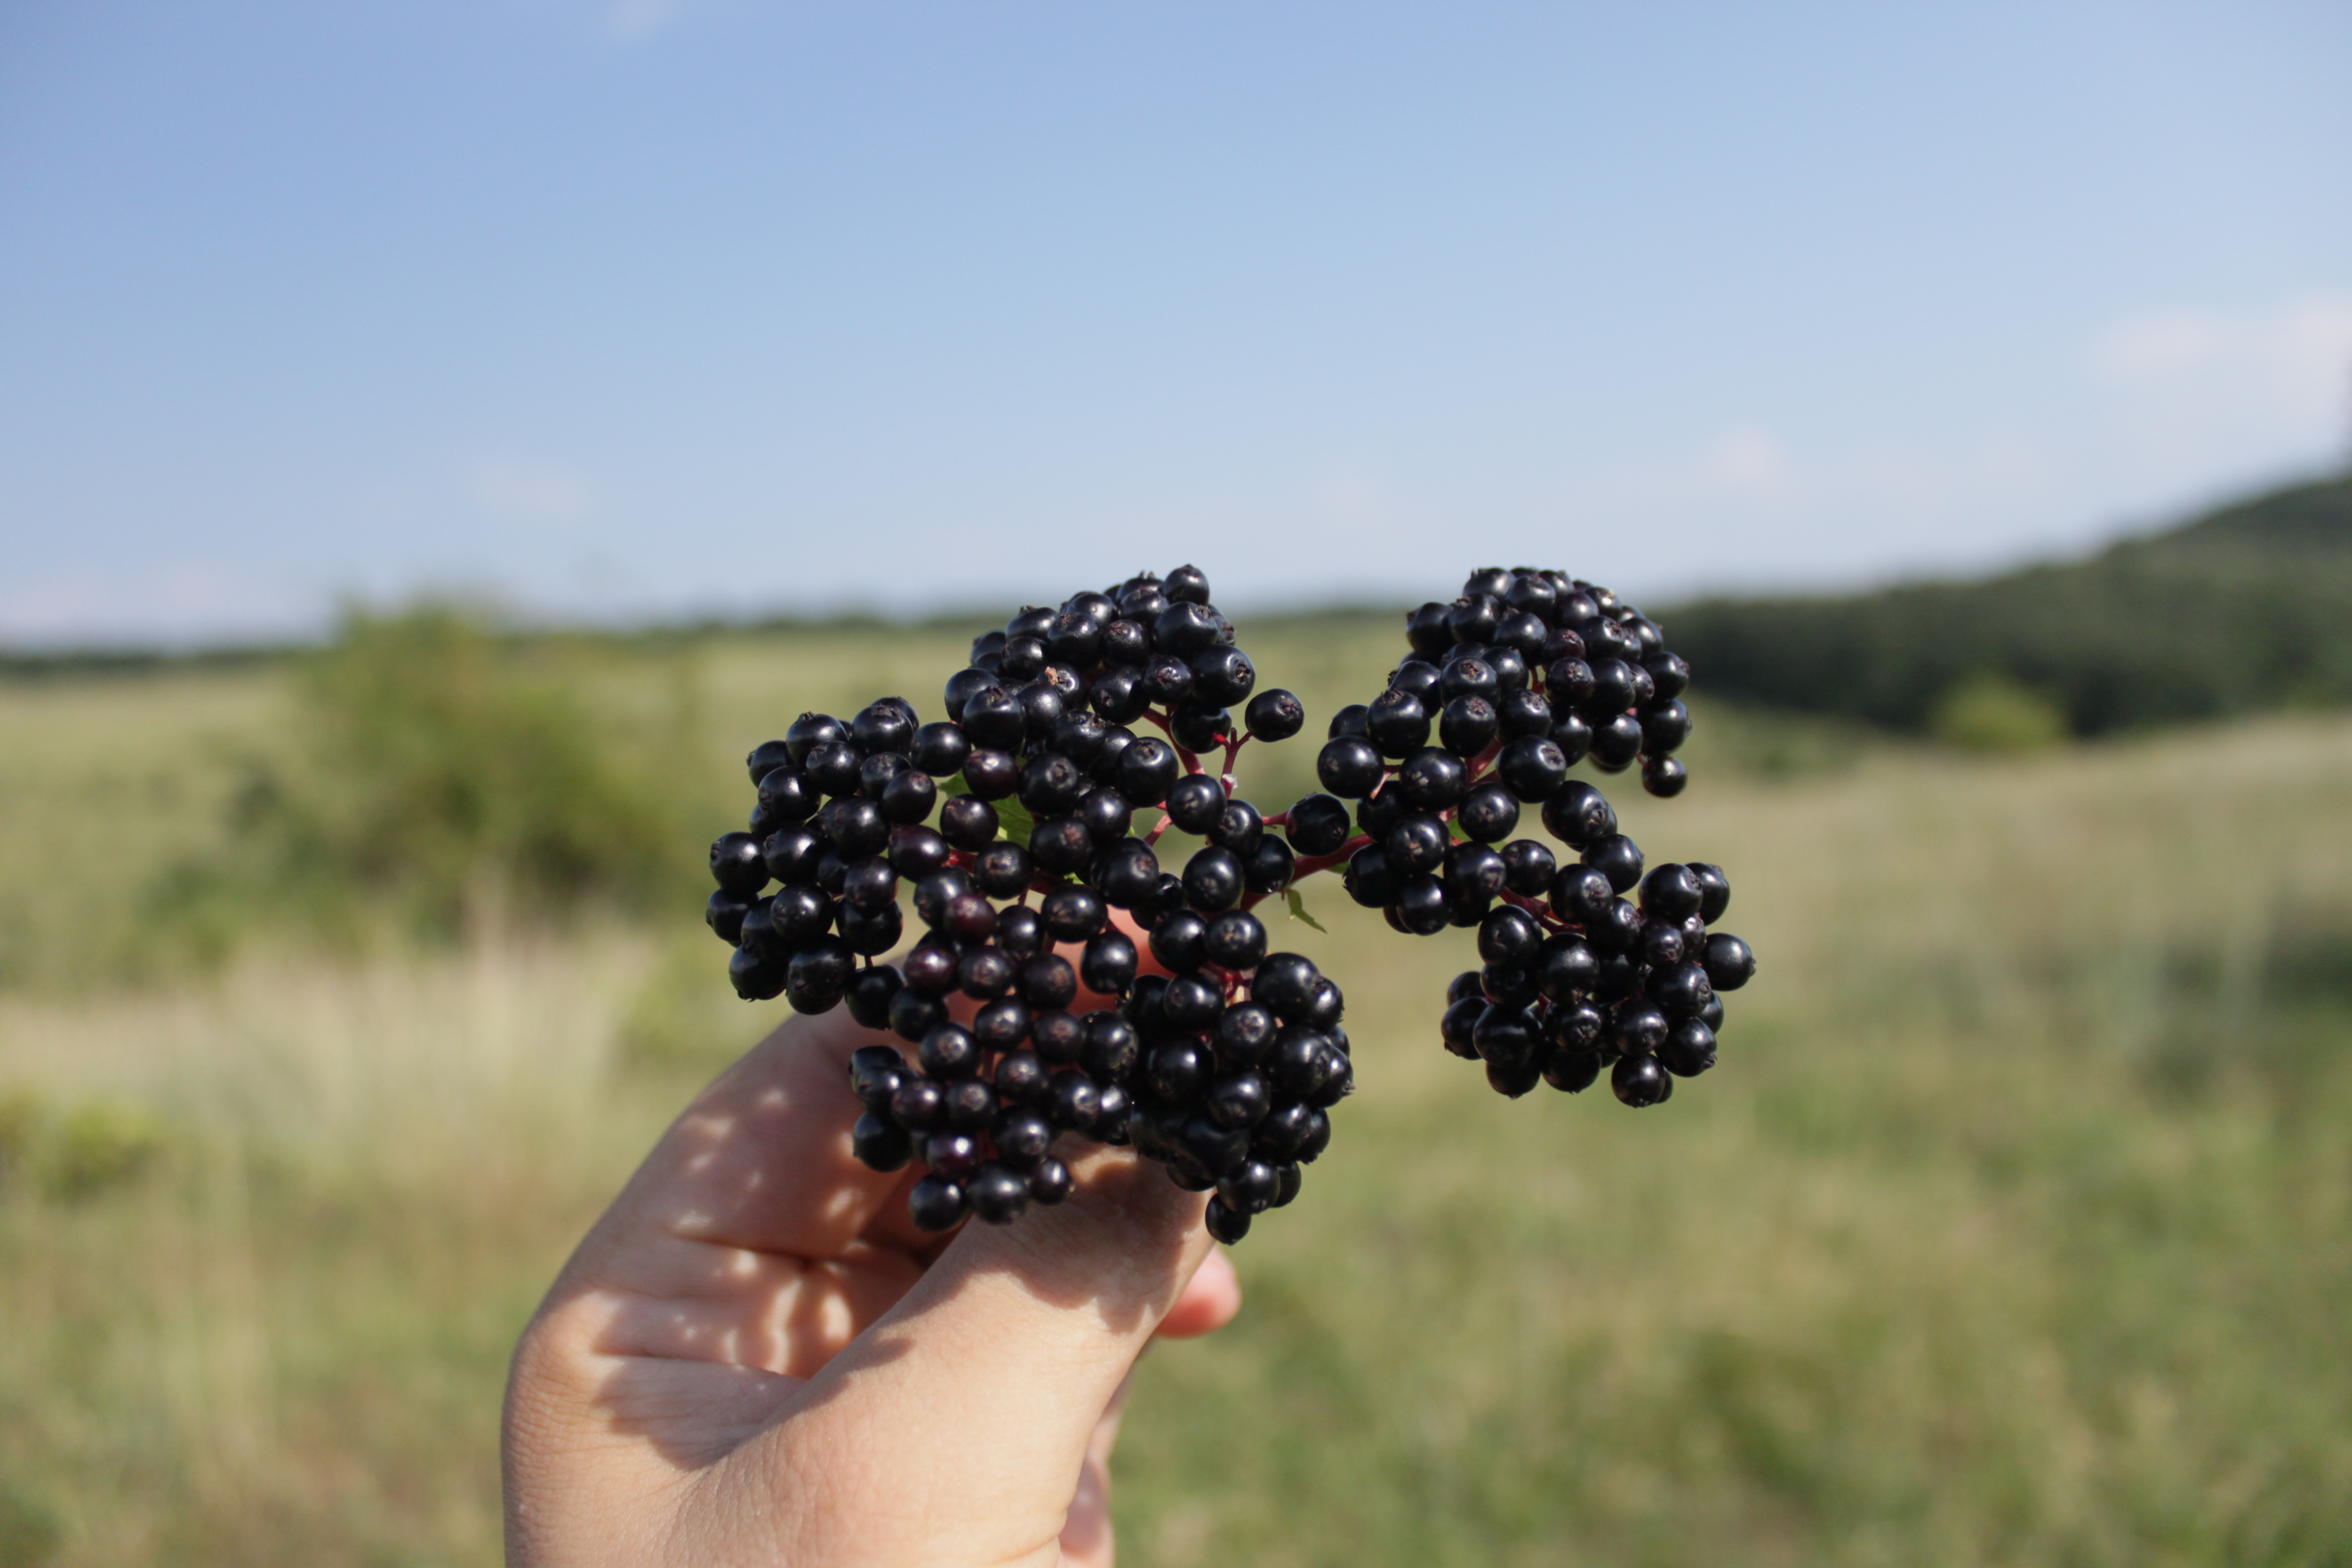
plant, grape, field, fruit, berry, flower, ripe, food, produce, soil, black, agriculture, flora, blackberry, plants, berries, shrub, flowering plant, vitis, sambucus, land plant, ebulus